Meatless Flyday

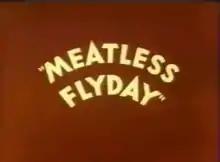
Title card

Meatless Flyday is a 1944 Warner Bros. "Merrie Melodies" directed by Friz Freleng. The short was released on January 29, 1944.